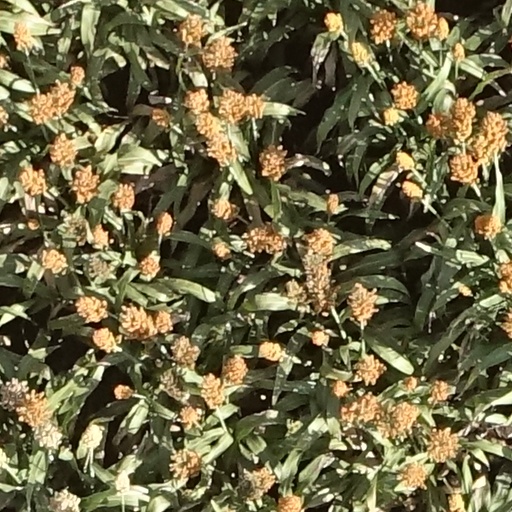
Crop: sorghum